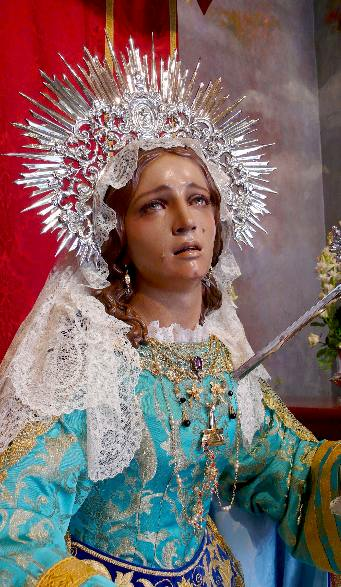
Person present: No